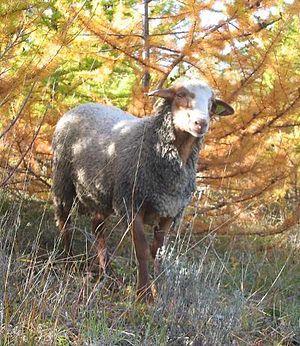
Jeune Bélier Mourerous ( 2 ans ) dans les mélèzes au col de Miscon
La mourérous est une race ovine des Alpes du Sud. Les éleveurs l'appellent communément « la rouge » par opposition aux races présentes dans la même zone, Préalpes du Sud ou Mérinos d'Arles. On la nomme également « Péone » ou « Rouge de Guillaumes », car un des berceaux de cette race serait cette localité, chef-lieu de canton du département des Alpes-Maritimes. Reconnaissable à sa tête et ses pattes rousses très caractéristiques, la Mourérous est plutôt grande et bien lainée. Pendant longtemps race dite « menacée » ou « à faible effectif », elle a connu une période de régression notamment provoquée par des pratiques de croisement douteuses incitées par les maquignons locaux.